Just for Tonight (film)

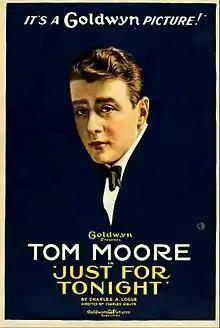
Film poster

Just for Tonight is a 1918 American silent comedy-drama film directed by Charles Giblyn and starring Tom Moore. It was produced and distributed by Goldwyn Pictures, one of the predecessors of MGM.